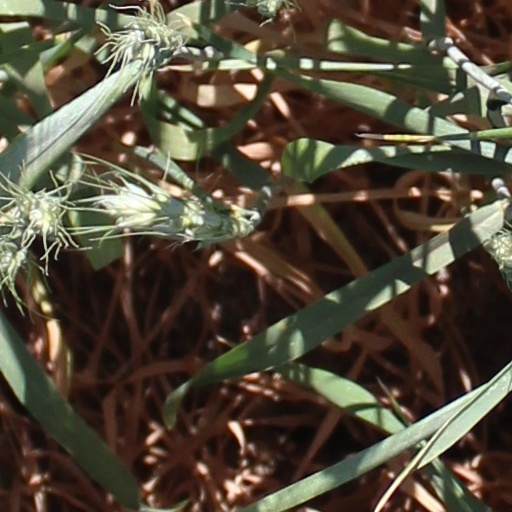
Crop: wheat